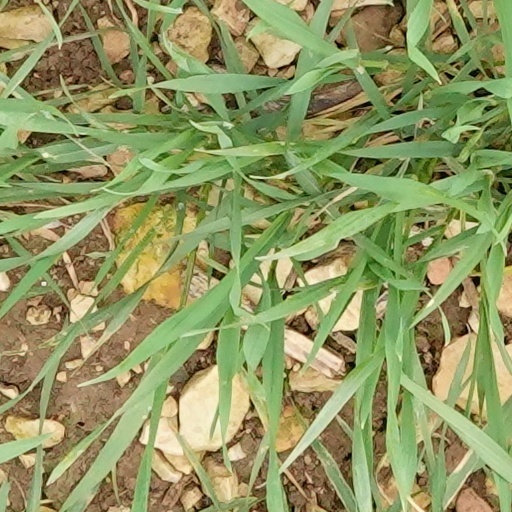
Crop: wheat